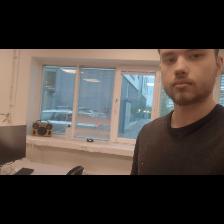
Label: Human